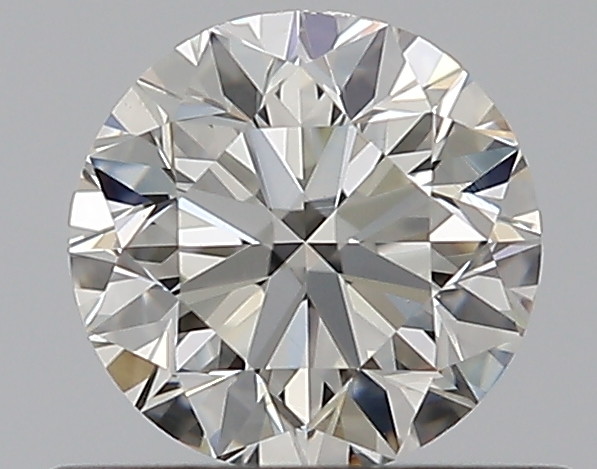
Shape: round
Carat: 0.5
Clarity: VS2
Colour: J
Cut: VG
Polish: EX
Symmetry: VG
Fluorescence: N
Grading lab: GIA
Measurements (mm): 4.91 x 4.96 x 3.18